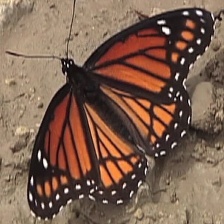
Species: VICEROY
Butterfly family (ImageNet category): monarch